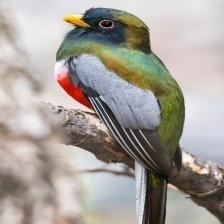
Species: ELEGANT TROGON
Scientific name: TROGON ELEGANS